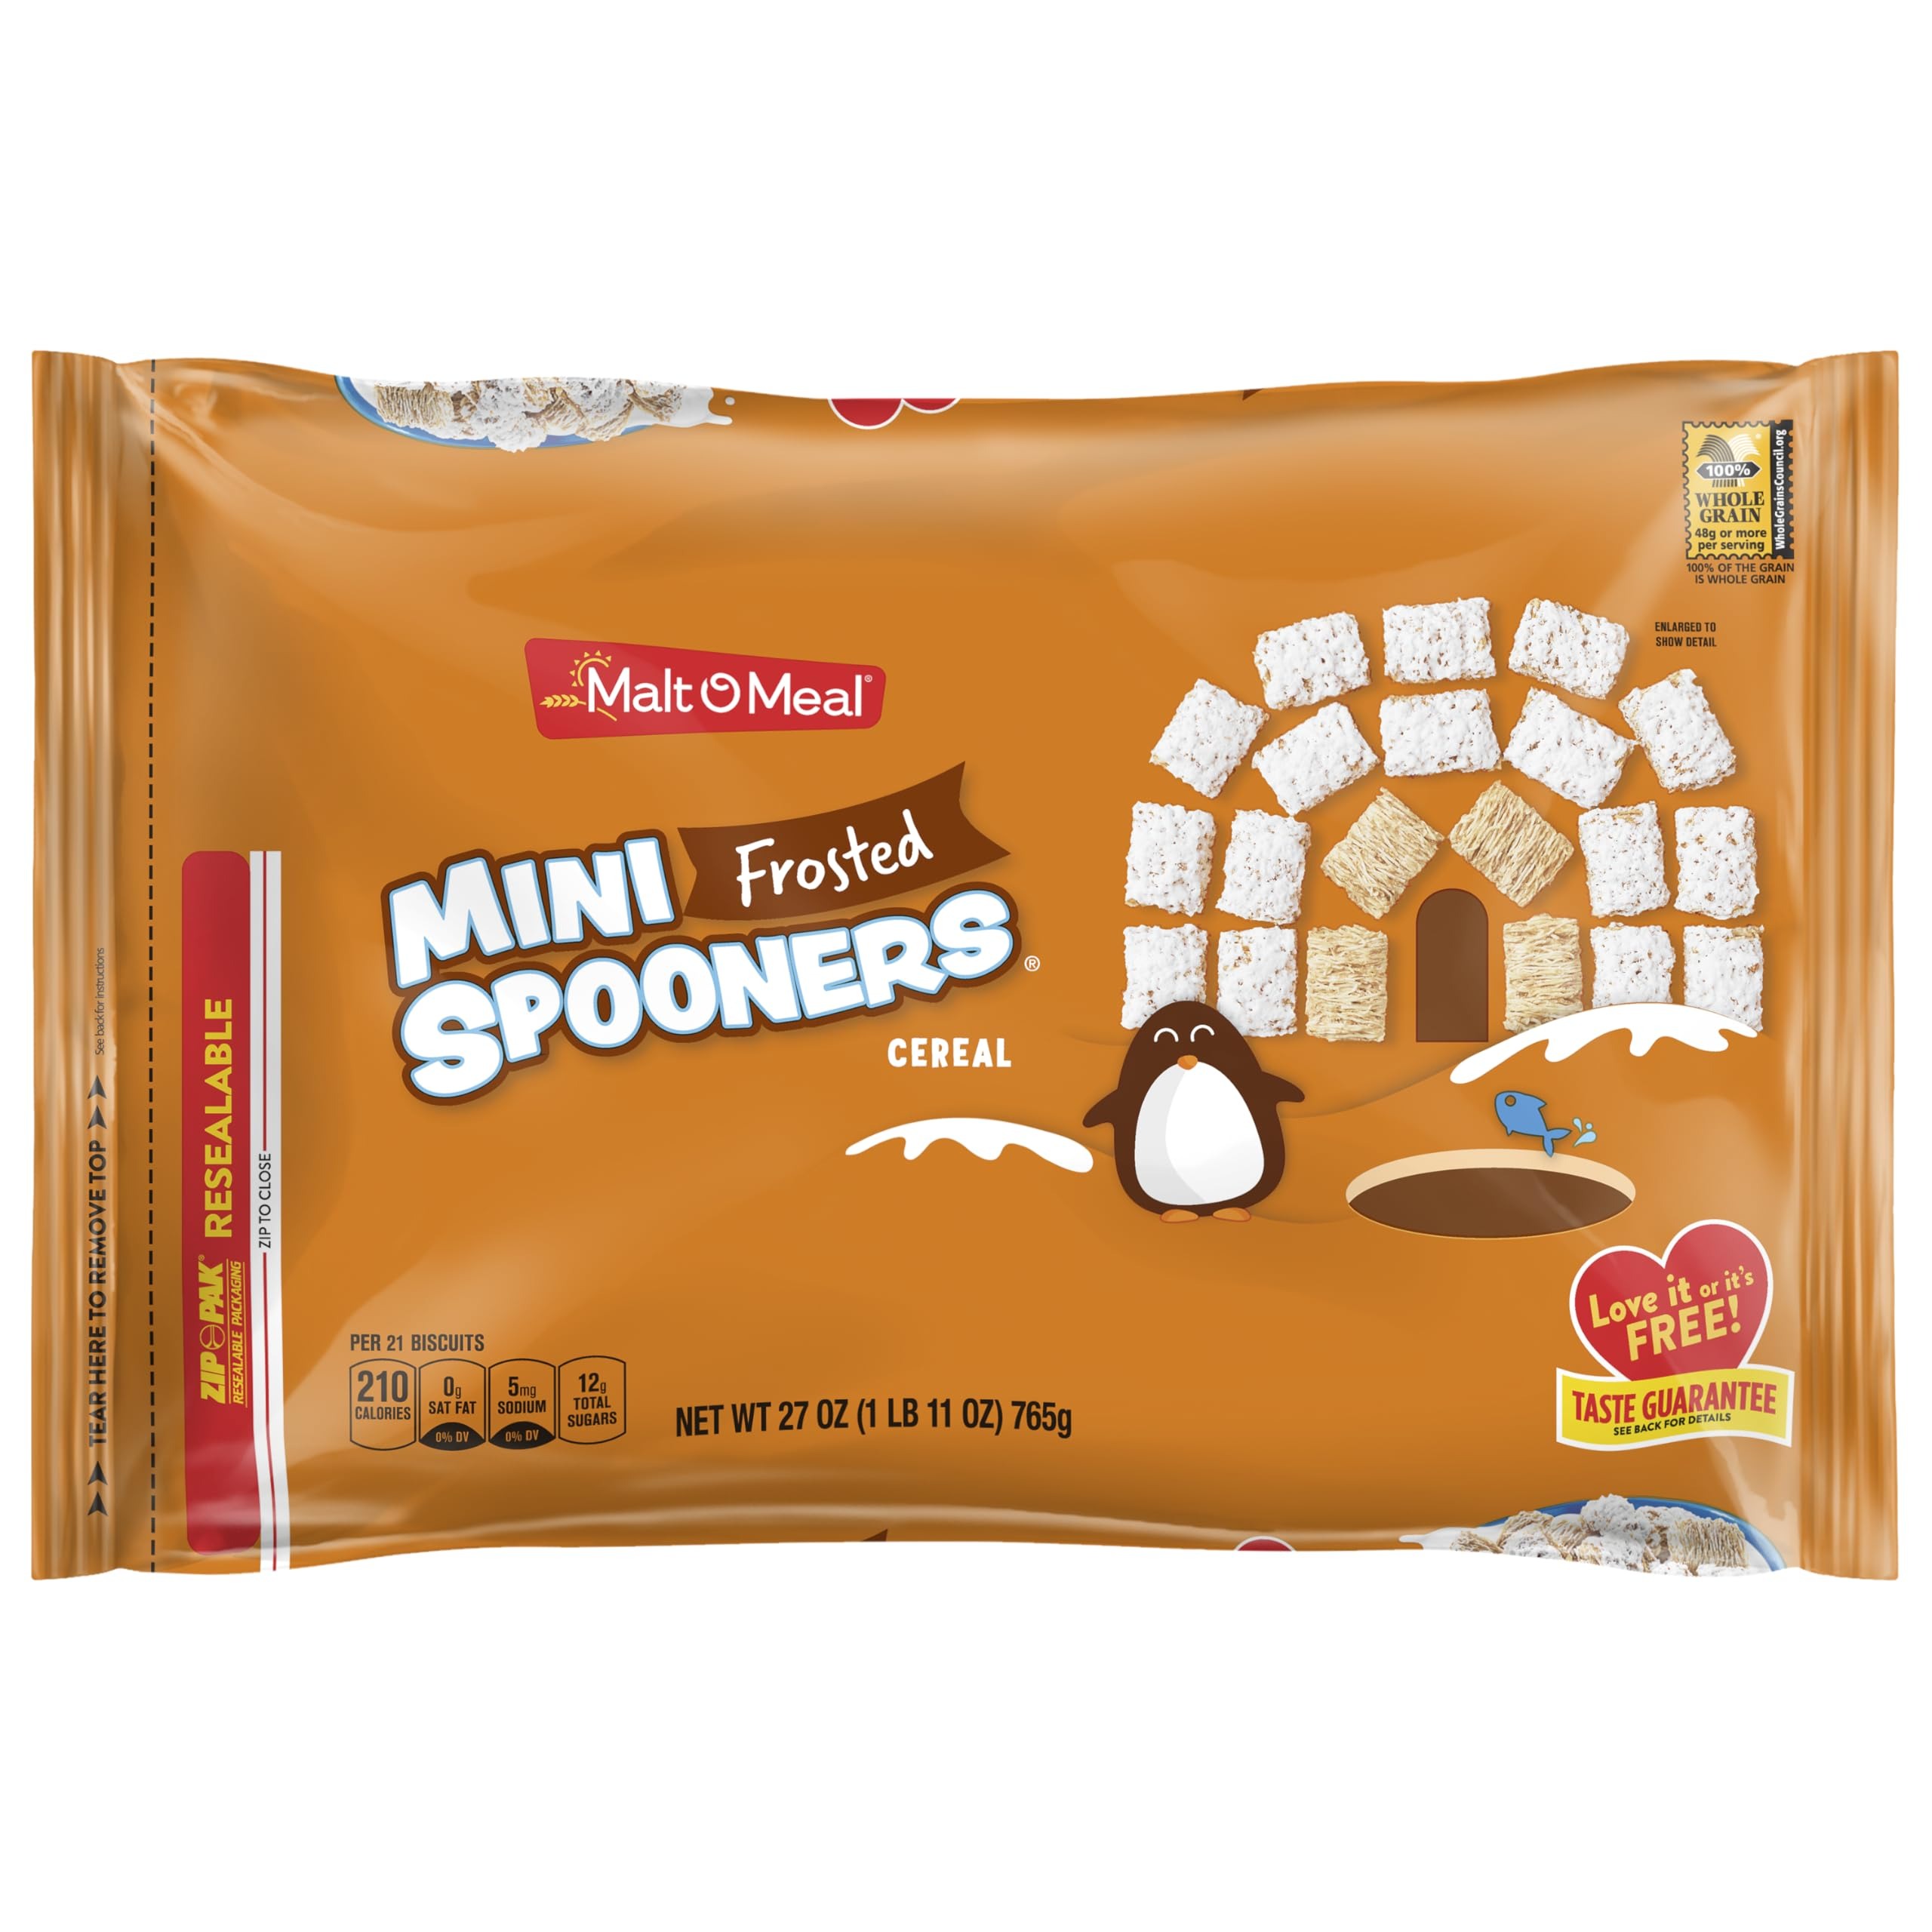
Item Name: Malt -O-Meal Mini Frosted Spooners Breakfast Cereal, Large Cereal for Family, 27 oz Bag
Bullet Point 1: One 27 oz resealable cereal bag of Malt O Meal Frosted Mini Spooners Shredded Wheat Cereal
Bullet Point 2: Malt O Meal Frosted Mini Spooners combine crunchy shredded wheat squares and frosted sugar for an exciting start to your morning
Bullet Point 3: Never run out of frosted shredded wheat cereal for the family when you buy this family size cereal bag of Malt O Meal Frosted Mini Spooners
Bullet Point 4: These frosted wheat cereal squares are great as an after school snack or for snacking on-the-go
Bullet Point 5: Resealable cereal bag makes it easy to keep your frosted Mini Spooners fresh and crispy so your Malt O Meal cereal never goes stale
Value: 27.0
Unit: Ounce

Price: 3.99